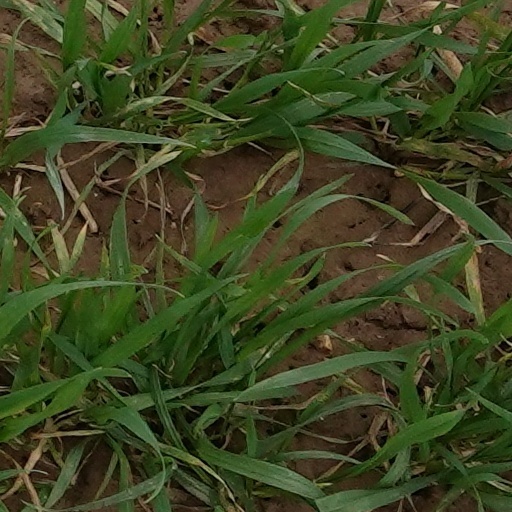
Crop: wheat